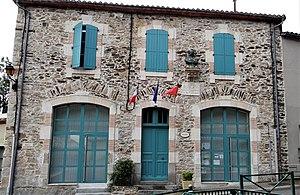
Verdun-en-Lauragais - Mairie
Verdun-en-Lauragais est une commune française située dans le département de l'Aude en région Occitanie. Avant le décret du 7 août 1958, la commune s'appelait Verdun.